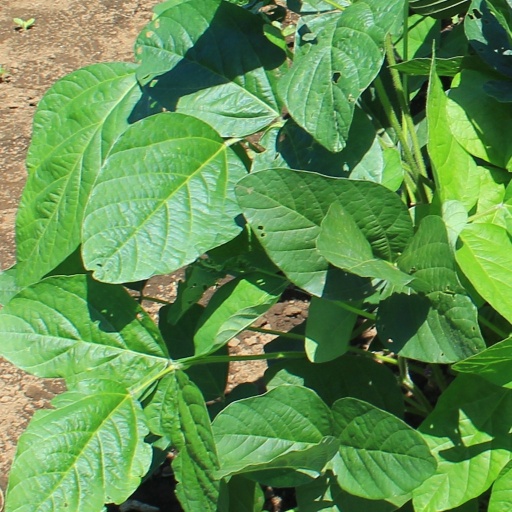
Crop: soybean